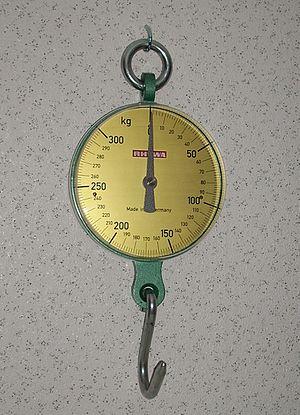
En physique, la masse est une grandeur physique positive intrinsèque d'un corps. En physique newtonienne, c'est une grandeur extensive, c'est-à-dire que la masse d'un corps formé de parties est la somme des masses de ces parties. Elle est conservative, c'est-à-dire qu'elle reste constante pour un système isolé n'échangeant pas de matière avec son environnement. Dans le cadre du modèle standard de la physique des particules, la masse des particules résulte de leur interaction avec le champ de Higgs.